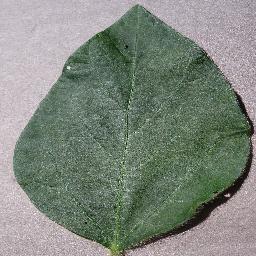
Label: Soybean___healthy